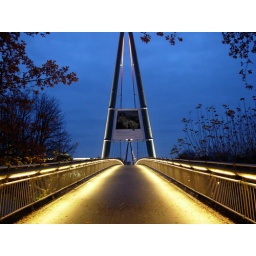
It was just before sunrise and the Blue bridge across river Mime in Frankfurt was enchanting